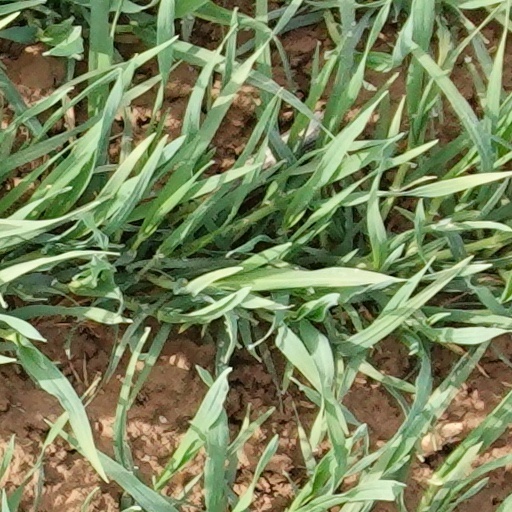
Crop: wheat